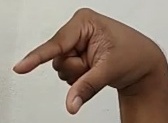
ASL sign: Q